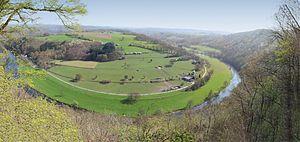
Vue panoramique de l'Ourthe et d'Esneux, vue prise de la Roche-aux-faucons, Neupré, Belgique Italiano: Vista panoramica dell'Ourthe e dell'Esneux da Roche-aux-Faucons, Neupré, Belgio.
L'Ourthe est une rivière de Belgique, affluent en rive droite de la Meuse. C'est une rivière issue de la confluence de l'Ourthe orientale et de l'Ourthe occidentale, toutes deux dans la province de Luxembourg en Belgique.
La Roche-aux-faucons est un lieu-dit et point de vue sis dans de la commune de Neupré, en province de Liège à une dizaine de kilomètres au sud de la ville de Liège.
Le sentier de grande randonnée 57, appelé aussi Vallée de l'Ourthe et sentier du Nord, est un itinéraire pédestre reliant Barchon à Gilsdorf sur une distance de 279 km.
Cette page regroupe l'ensemble du patrimoine immobilier classé de la ville belge de Neupré.